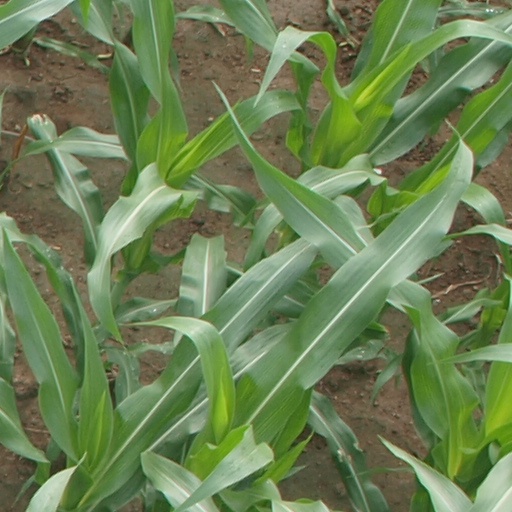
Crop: maize; corn